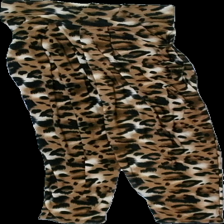
View: front
Type: Trousers
Category: Ladies
Brand: Missing
Colors: Beige, Brown, Black
Material: 100% Polyester
Pattern: Animal print
Cut: Loose
Season: All
Price range: <50
Recommended usage: Recycle
Description: Loose leopard print trousers